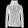
Label: Coat